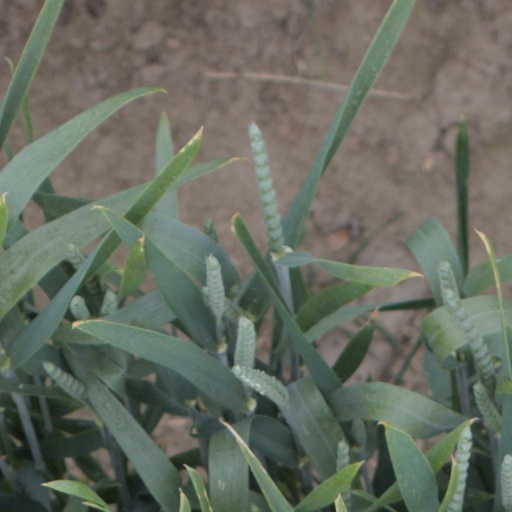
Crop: wheat